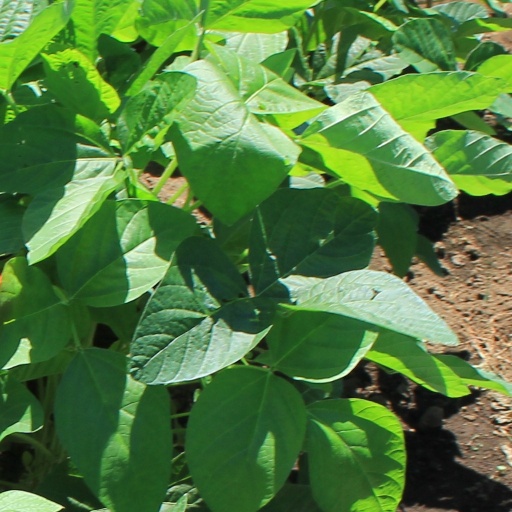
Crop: soybean